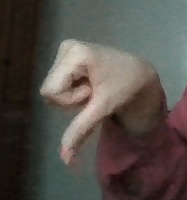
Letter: waw